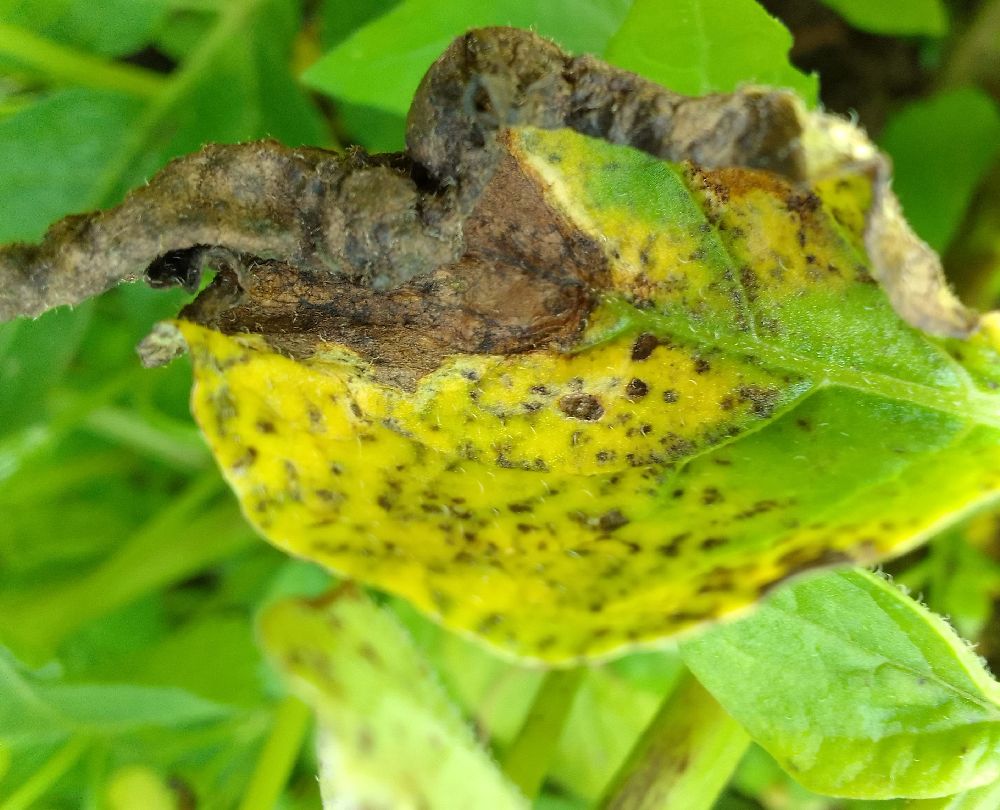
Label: Early blight